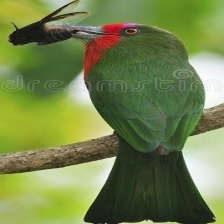
Species: RED BEARDED BEE EATER
Scientific name: NYCTYORNIS AMICTUS
ImageNet parent category: bee_eater